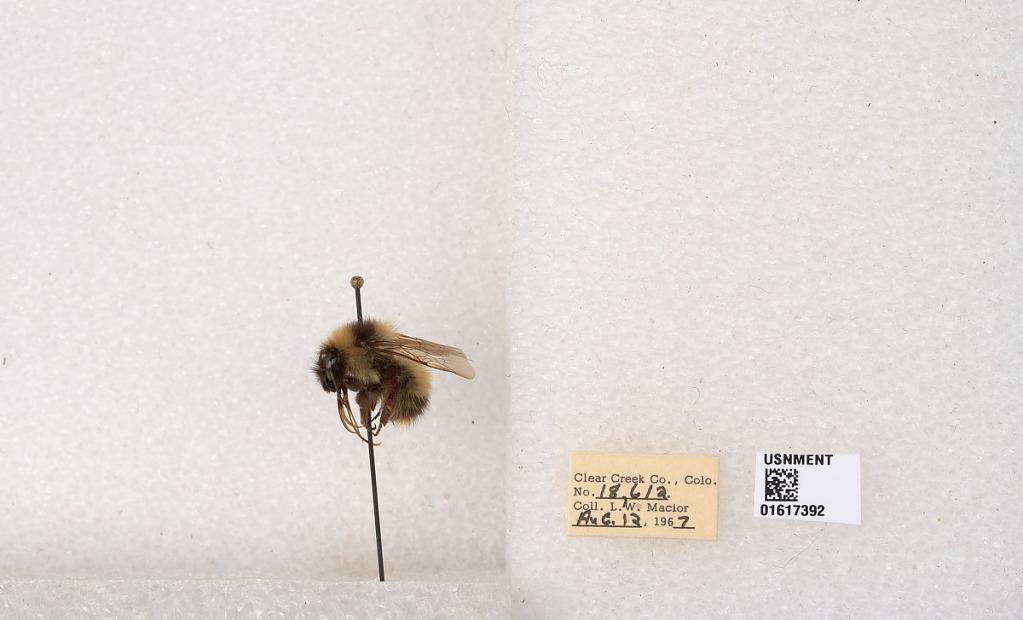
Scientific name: Bombus kirbyellus
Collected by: L. Macior
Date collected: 1967-8-12
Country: United States
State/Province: Colorado
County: Clear Creek
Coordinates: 39.6891, -105.644